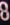
Number: 8